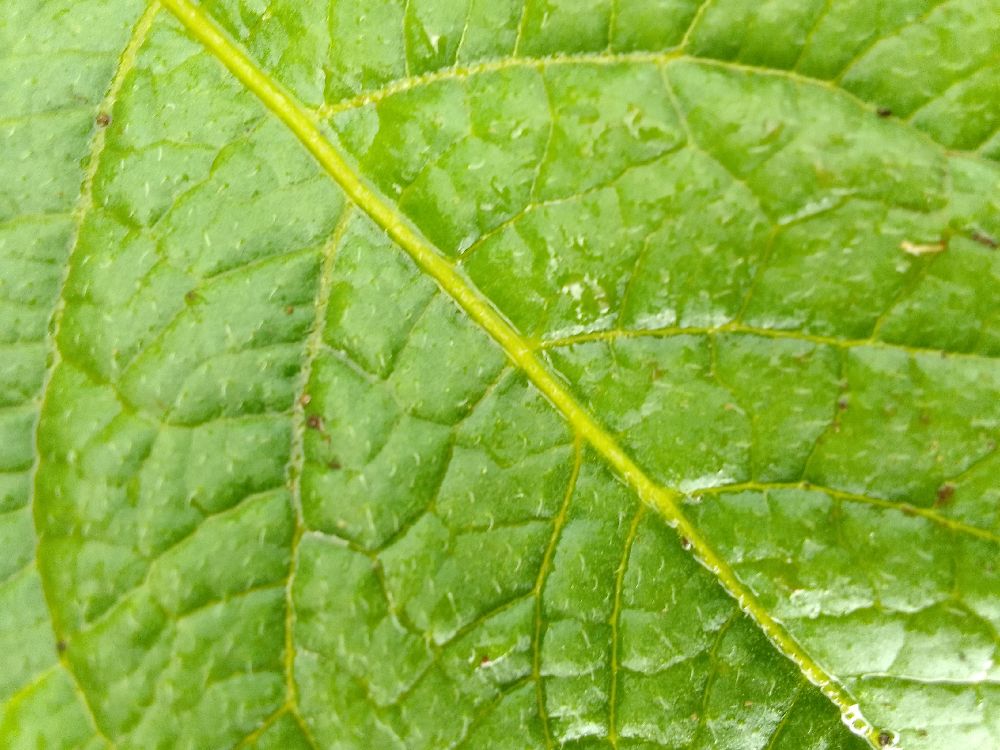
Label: Healthy